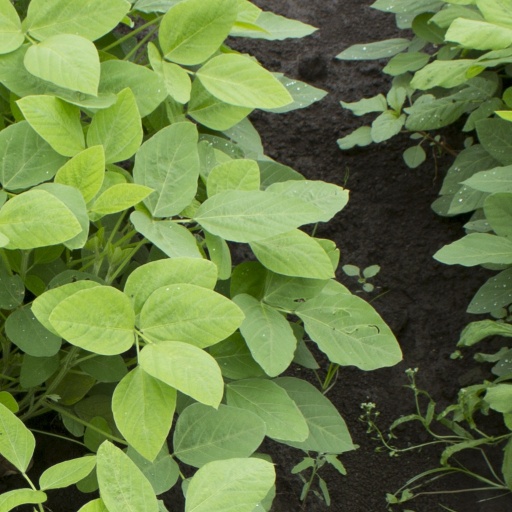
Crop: soybean